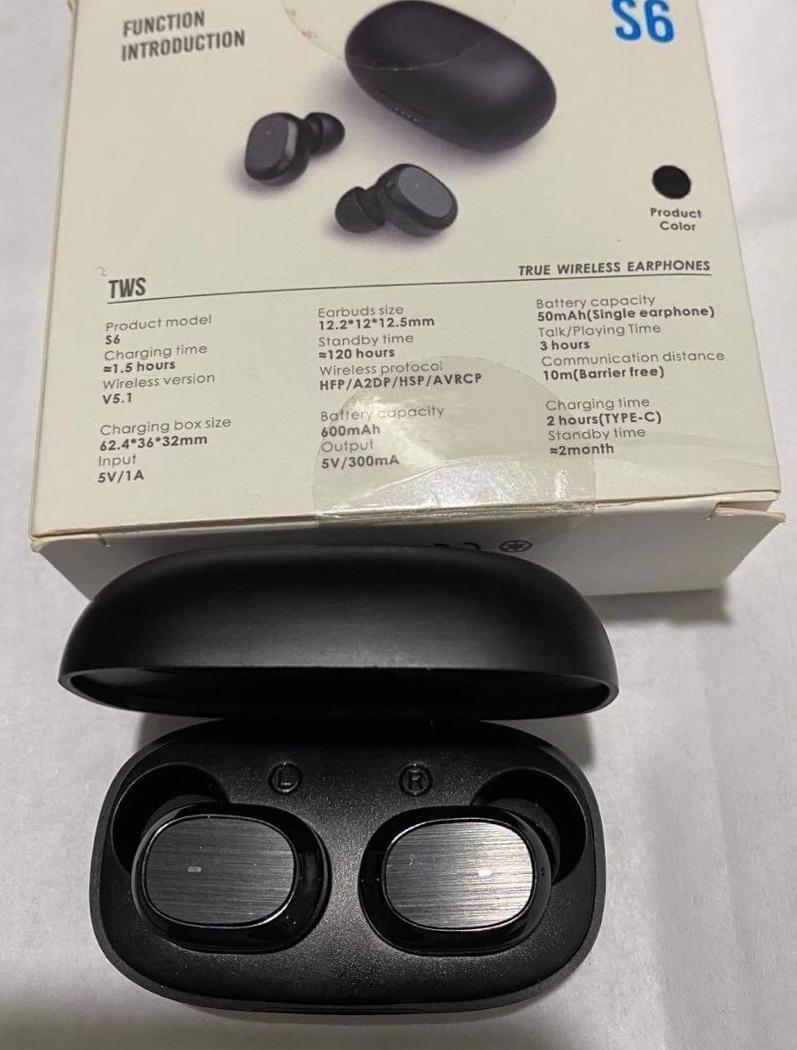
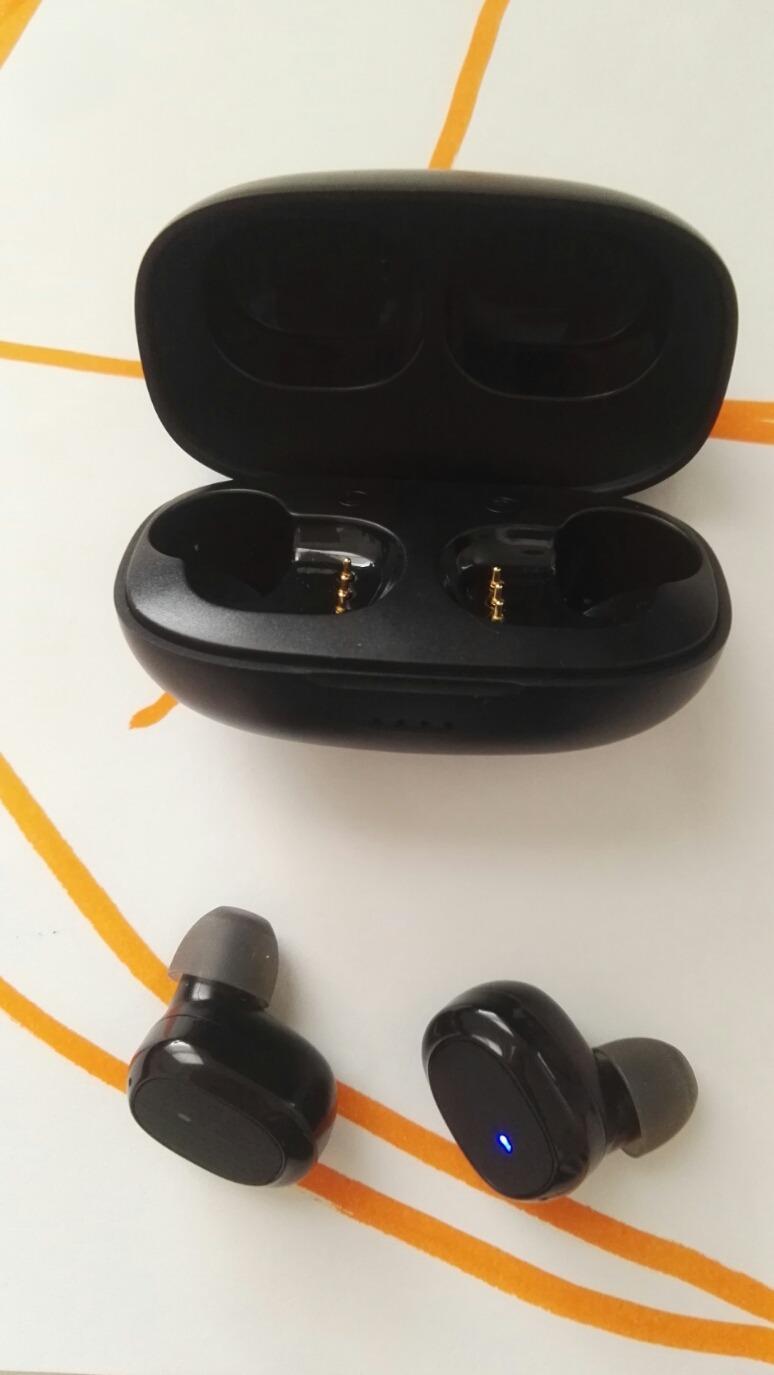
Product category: earbuds
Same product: yes